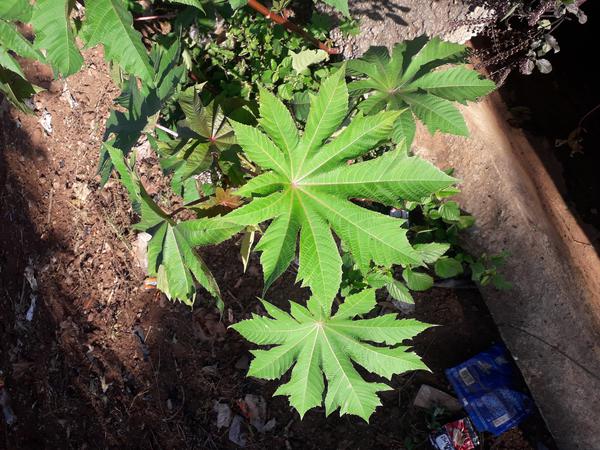
Plant: Castor